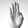
ASL letter: B